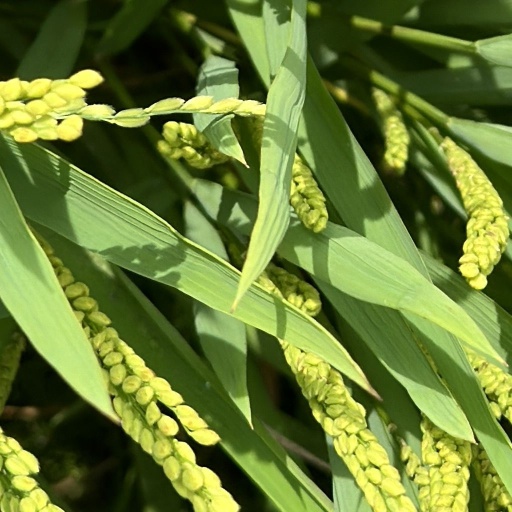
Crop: rice